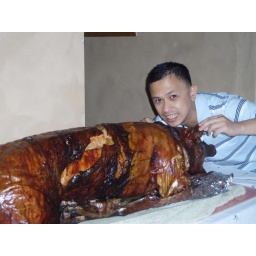
me and with pig roast in house warninng.